Face the Sun

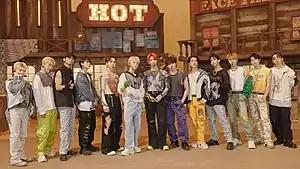
Seventeen on the set for a performance of "Hot", June 2022

Pre-orders for "Face the Sun" opened on April 22. On May 23, a highlight medley was released, as a preview of the 9 tracks of the album. The album will be supported by the Be The Sun World Tour, their first tour after the Ode to You Tour, which ended prematurely in early 2020 due to the COVID-19 pandemic. The Be the Sun tour began in Seoul, followed by stops in North America and Asia.